Radziwiłł family

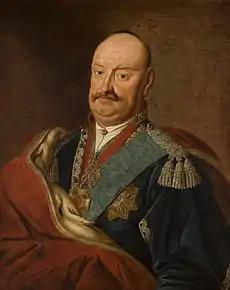
Karol Stanisław Radziwiłł (1734–1790), a representative of Sarmatism

Several prominent family members have been involved in domestic and foreign political arenas. They took an active part in the political life of the Grand Duchy of Lithuania. Its importance is manifested by family relations with such famous nobility dynasties in Belarus, Ukraine, Poland, the Great Duchy of Lithuania, Samogitia, and Rus like Zaslawski, Rohatinski, Lukomski, and Olshanski-Dobrowicki. The Radziwiłł family joined the rest of the nobility as the state's elite after the signing of the Union of Krewo in 1385.